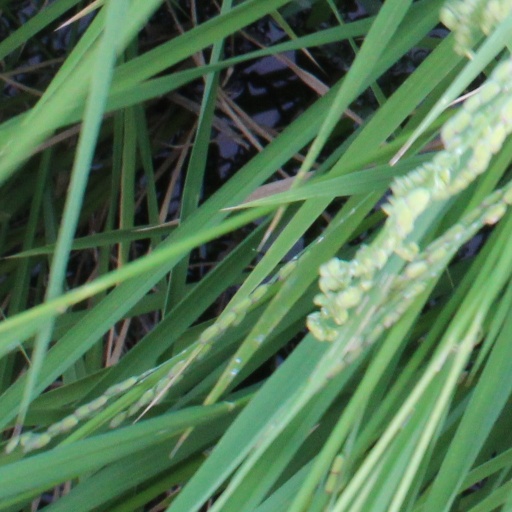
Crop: rice